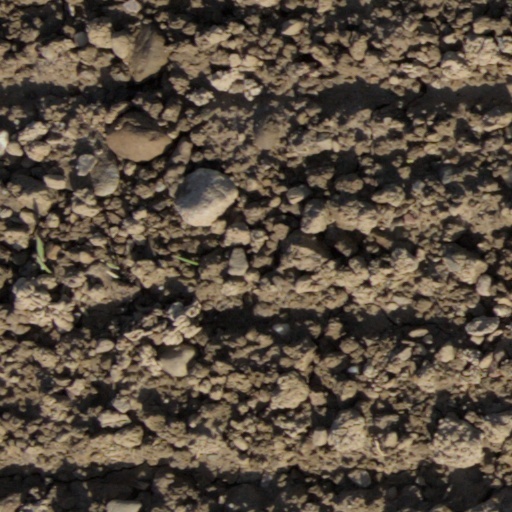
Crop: wheat